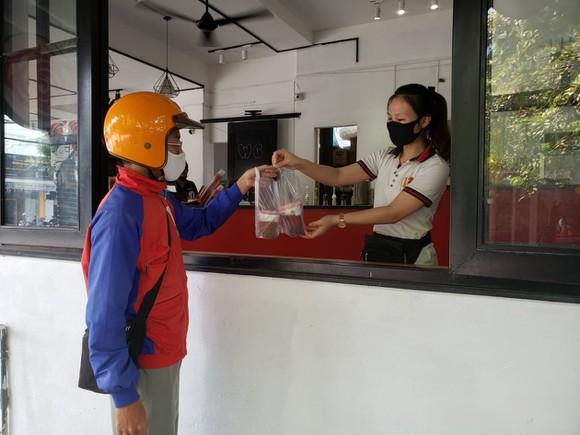
có một cô gái đang đưa chai nước cho chàng trai đứng ở bên ngoài